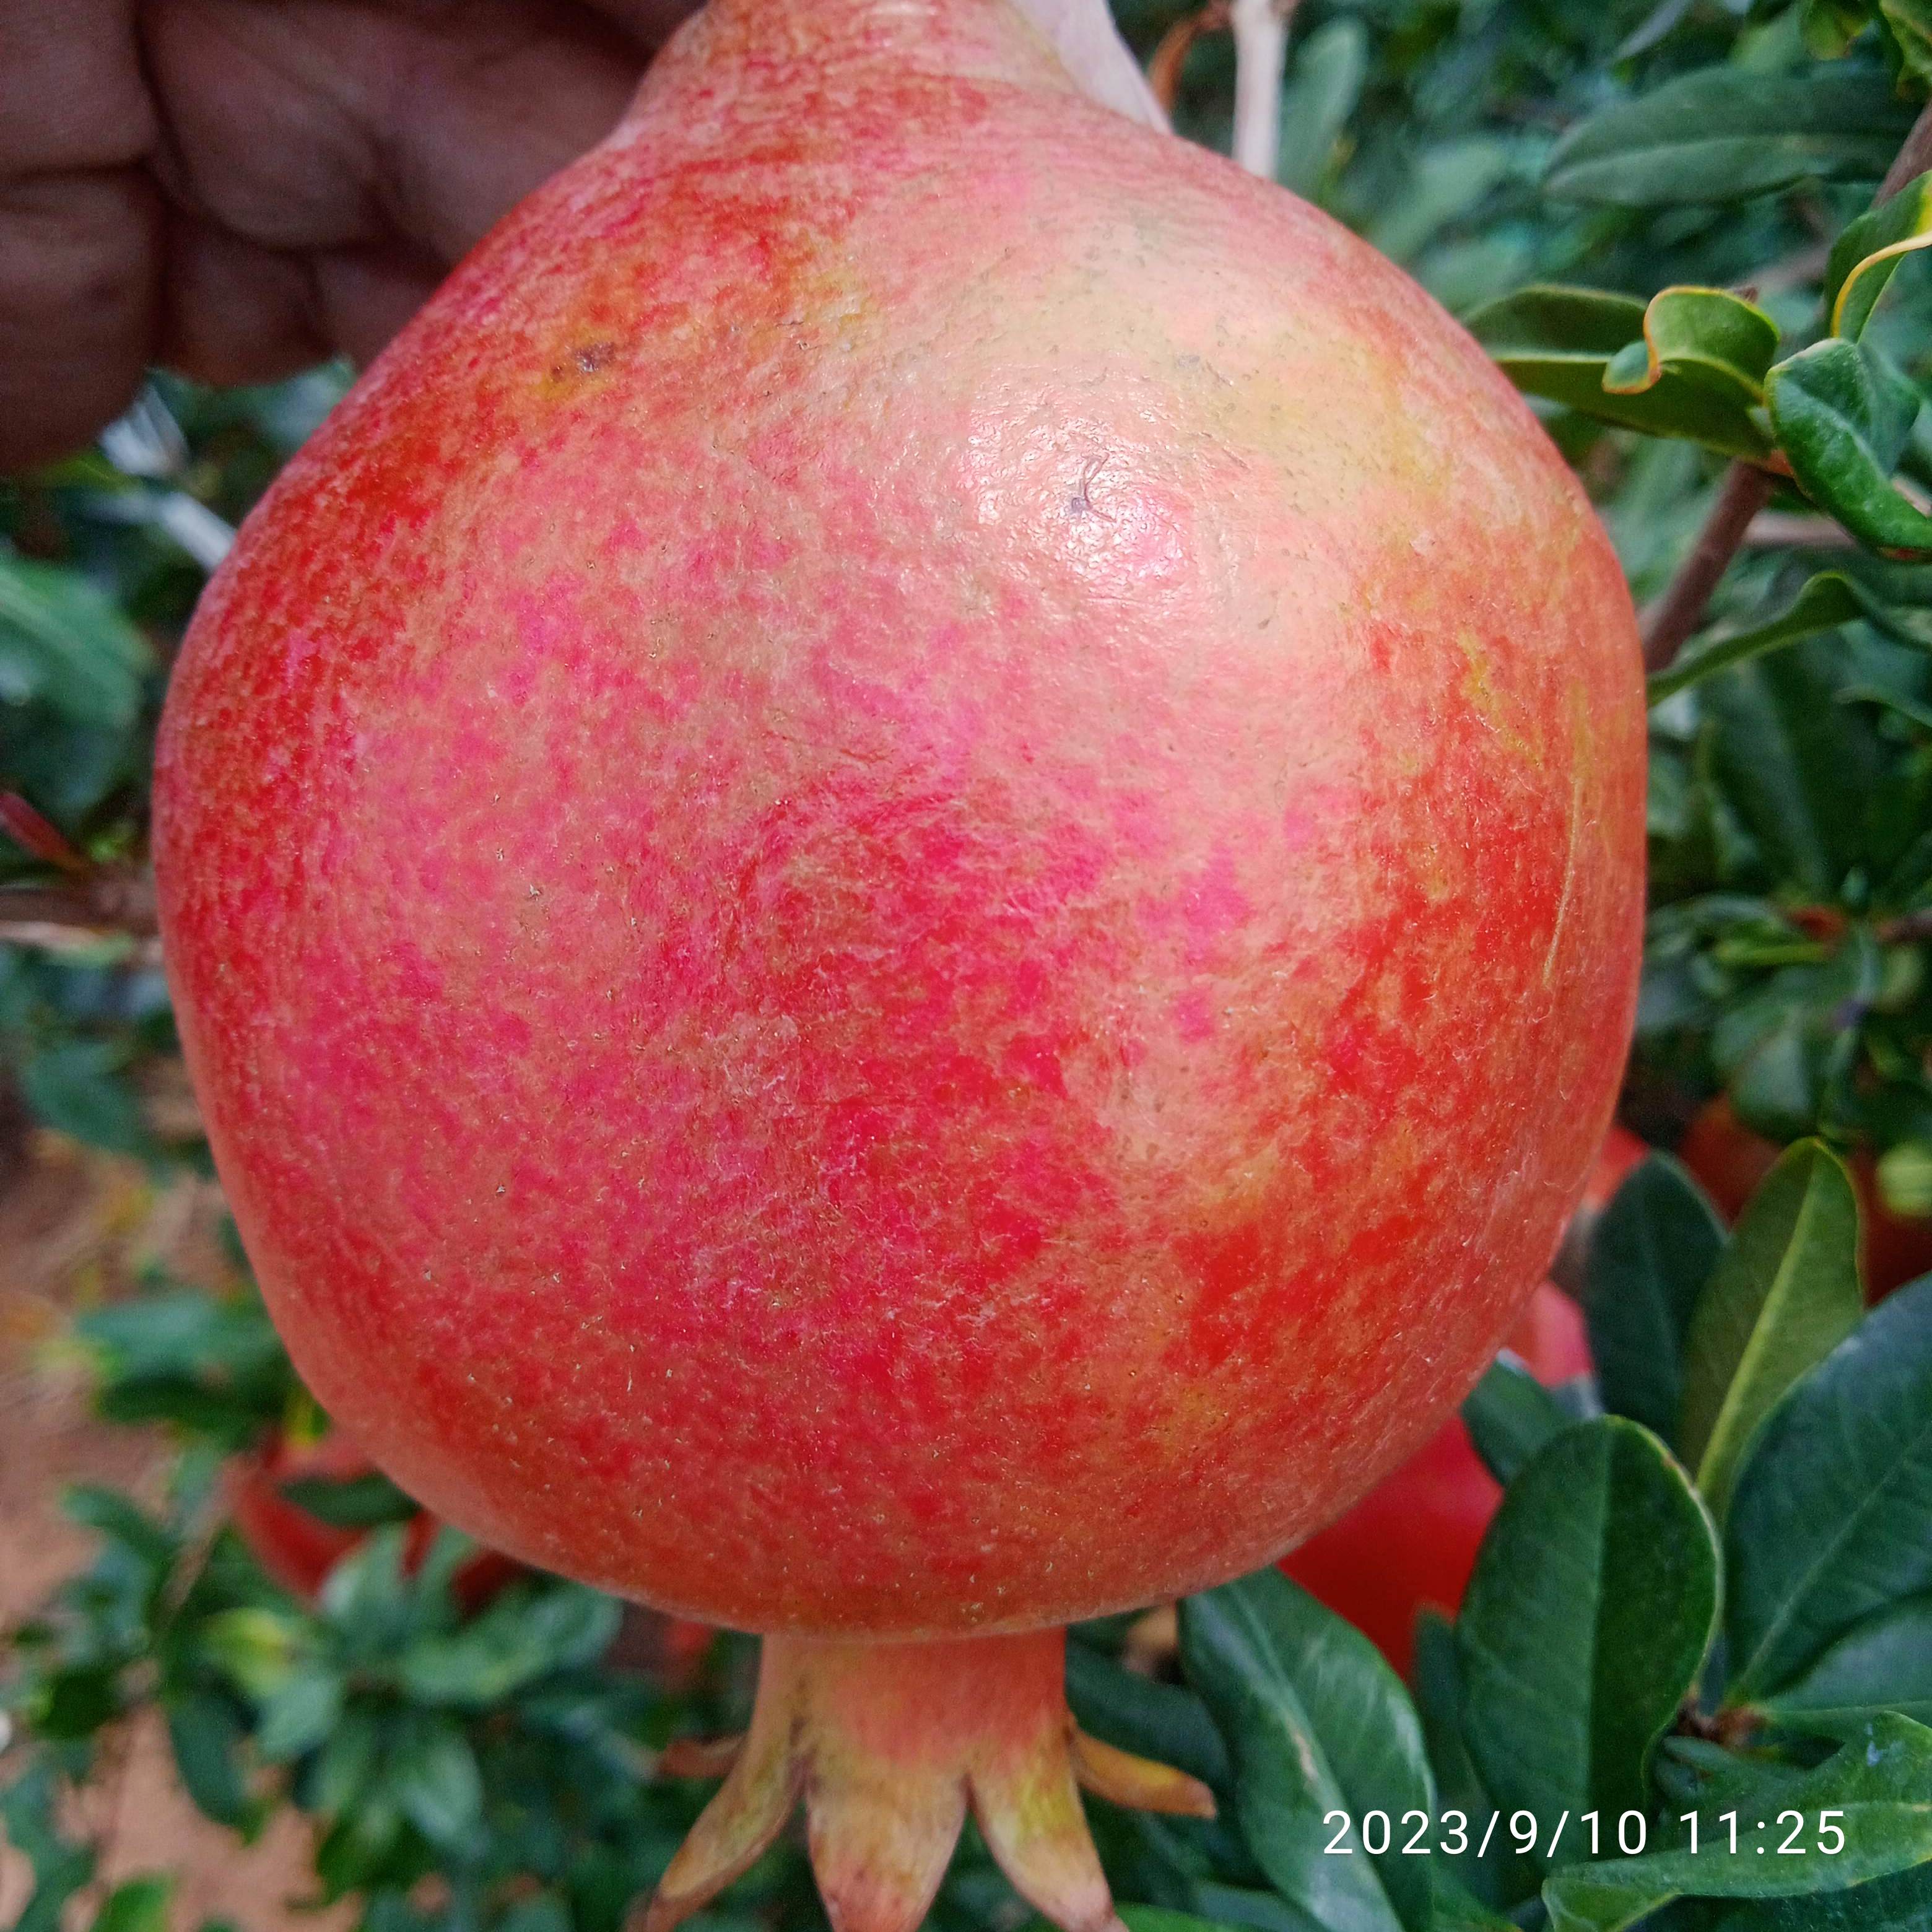
Label: Healthy